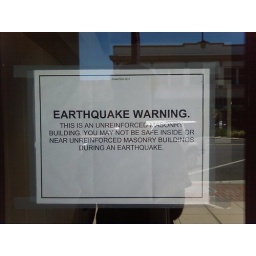
sign in a window along the east side of Monterey Street between 5th and Lewis in Gilroy California